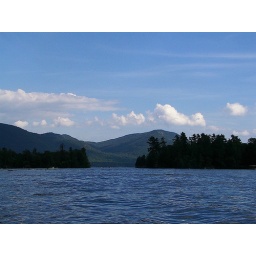
green mountains in distance